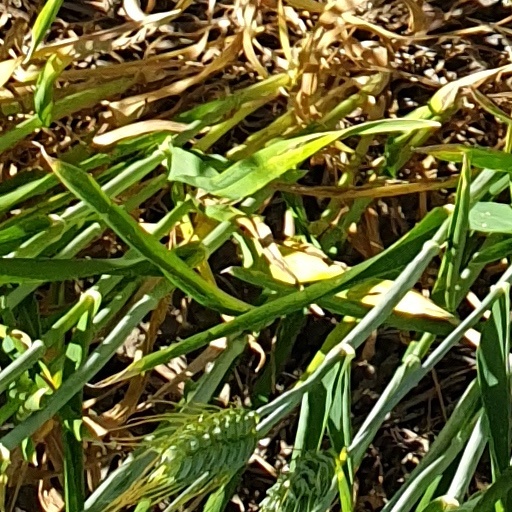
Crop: wheat